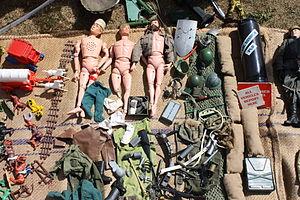
Une figurine articulée est une figurine généralement en plastique, souvent inspirée d'un dessin animé, d'un film ou d'un uniforme d'une entité militaire.
Une poupée articulée ou mannequin articulé est une poupée à articulations sphériques. Ce sont des poupées ou des figurines articulées destinées au jeu ou à la collection. Il existe un choix très vaste de modèles différents, qui vont du classique mannequin articulé militaire de type GI Joe, à la poupée manga. Elles sont fabriquées en résine. Les différents éléments de la poupée sont maintenus ensemble par des articulations sphériques qui s'emboitent entre elles, et dans certains cas des élastiques qui passent à l'intérieur du corps et des membres. Ces poupées sont vendues comme produits finis, ou en pièces détachées à assembler soi-même.